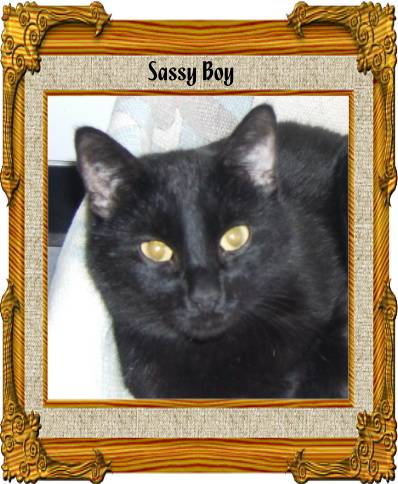
Label: cat